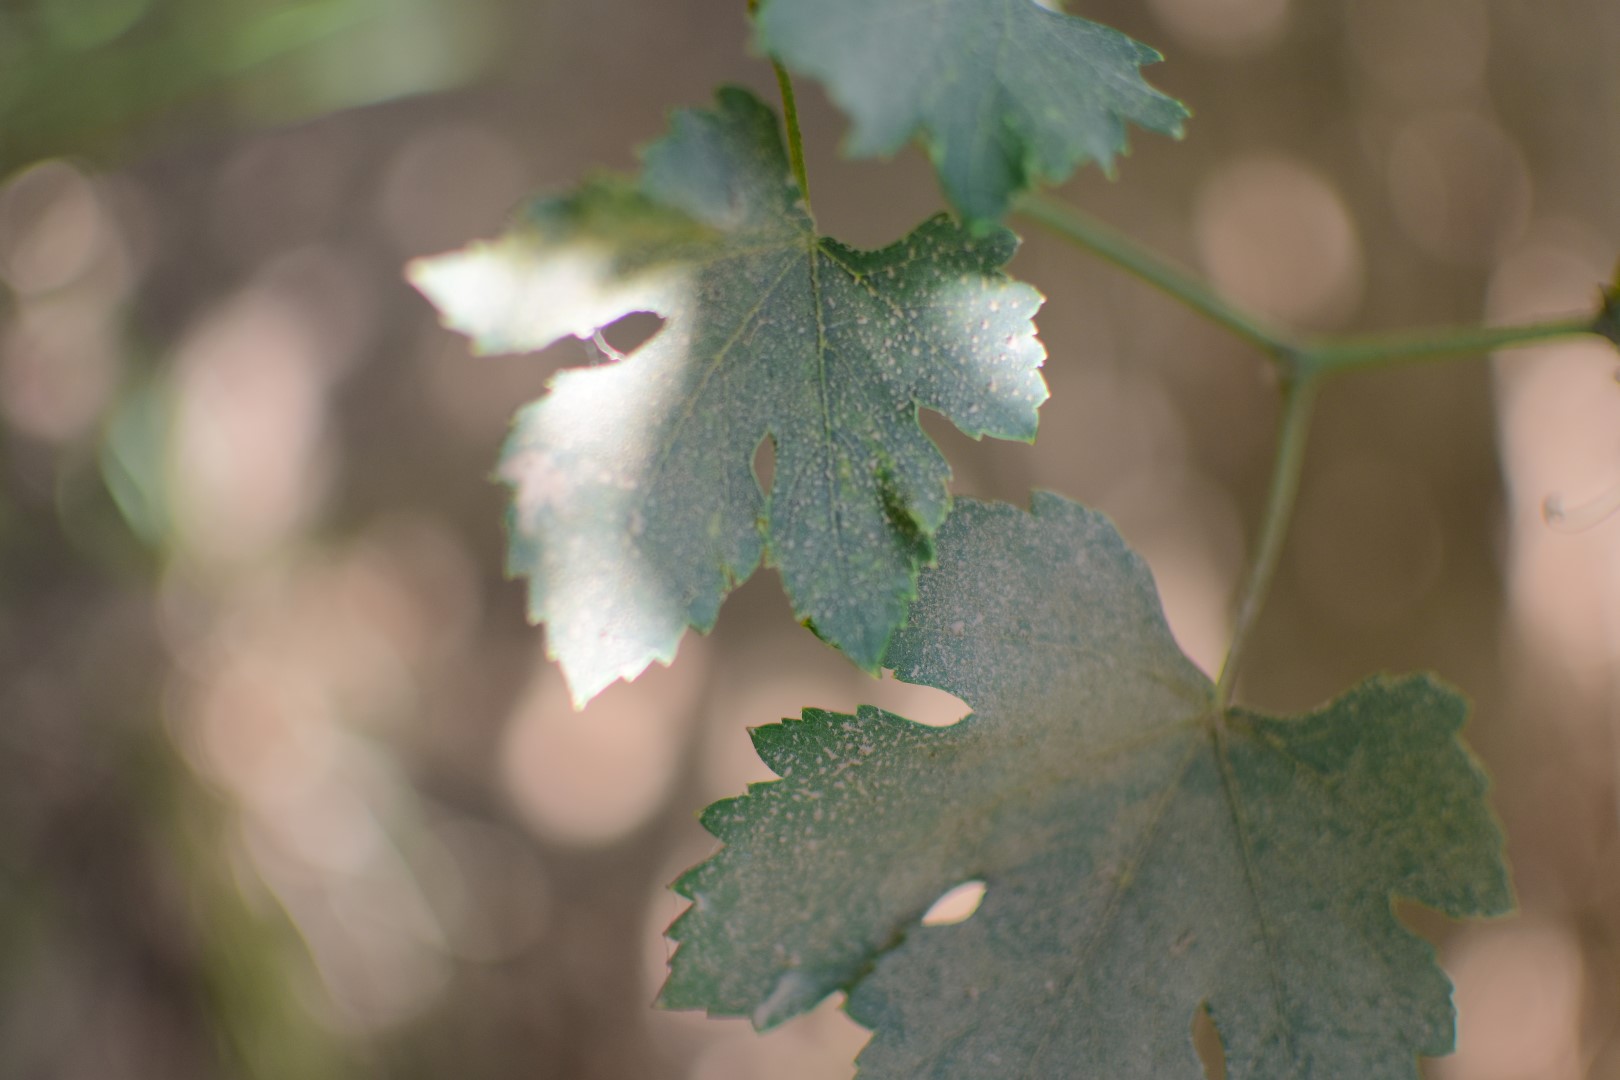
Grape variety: Halawani